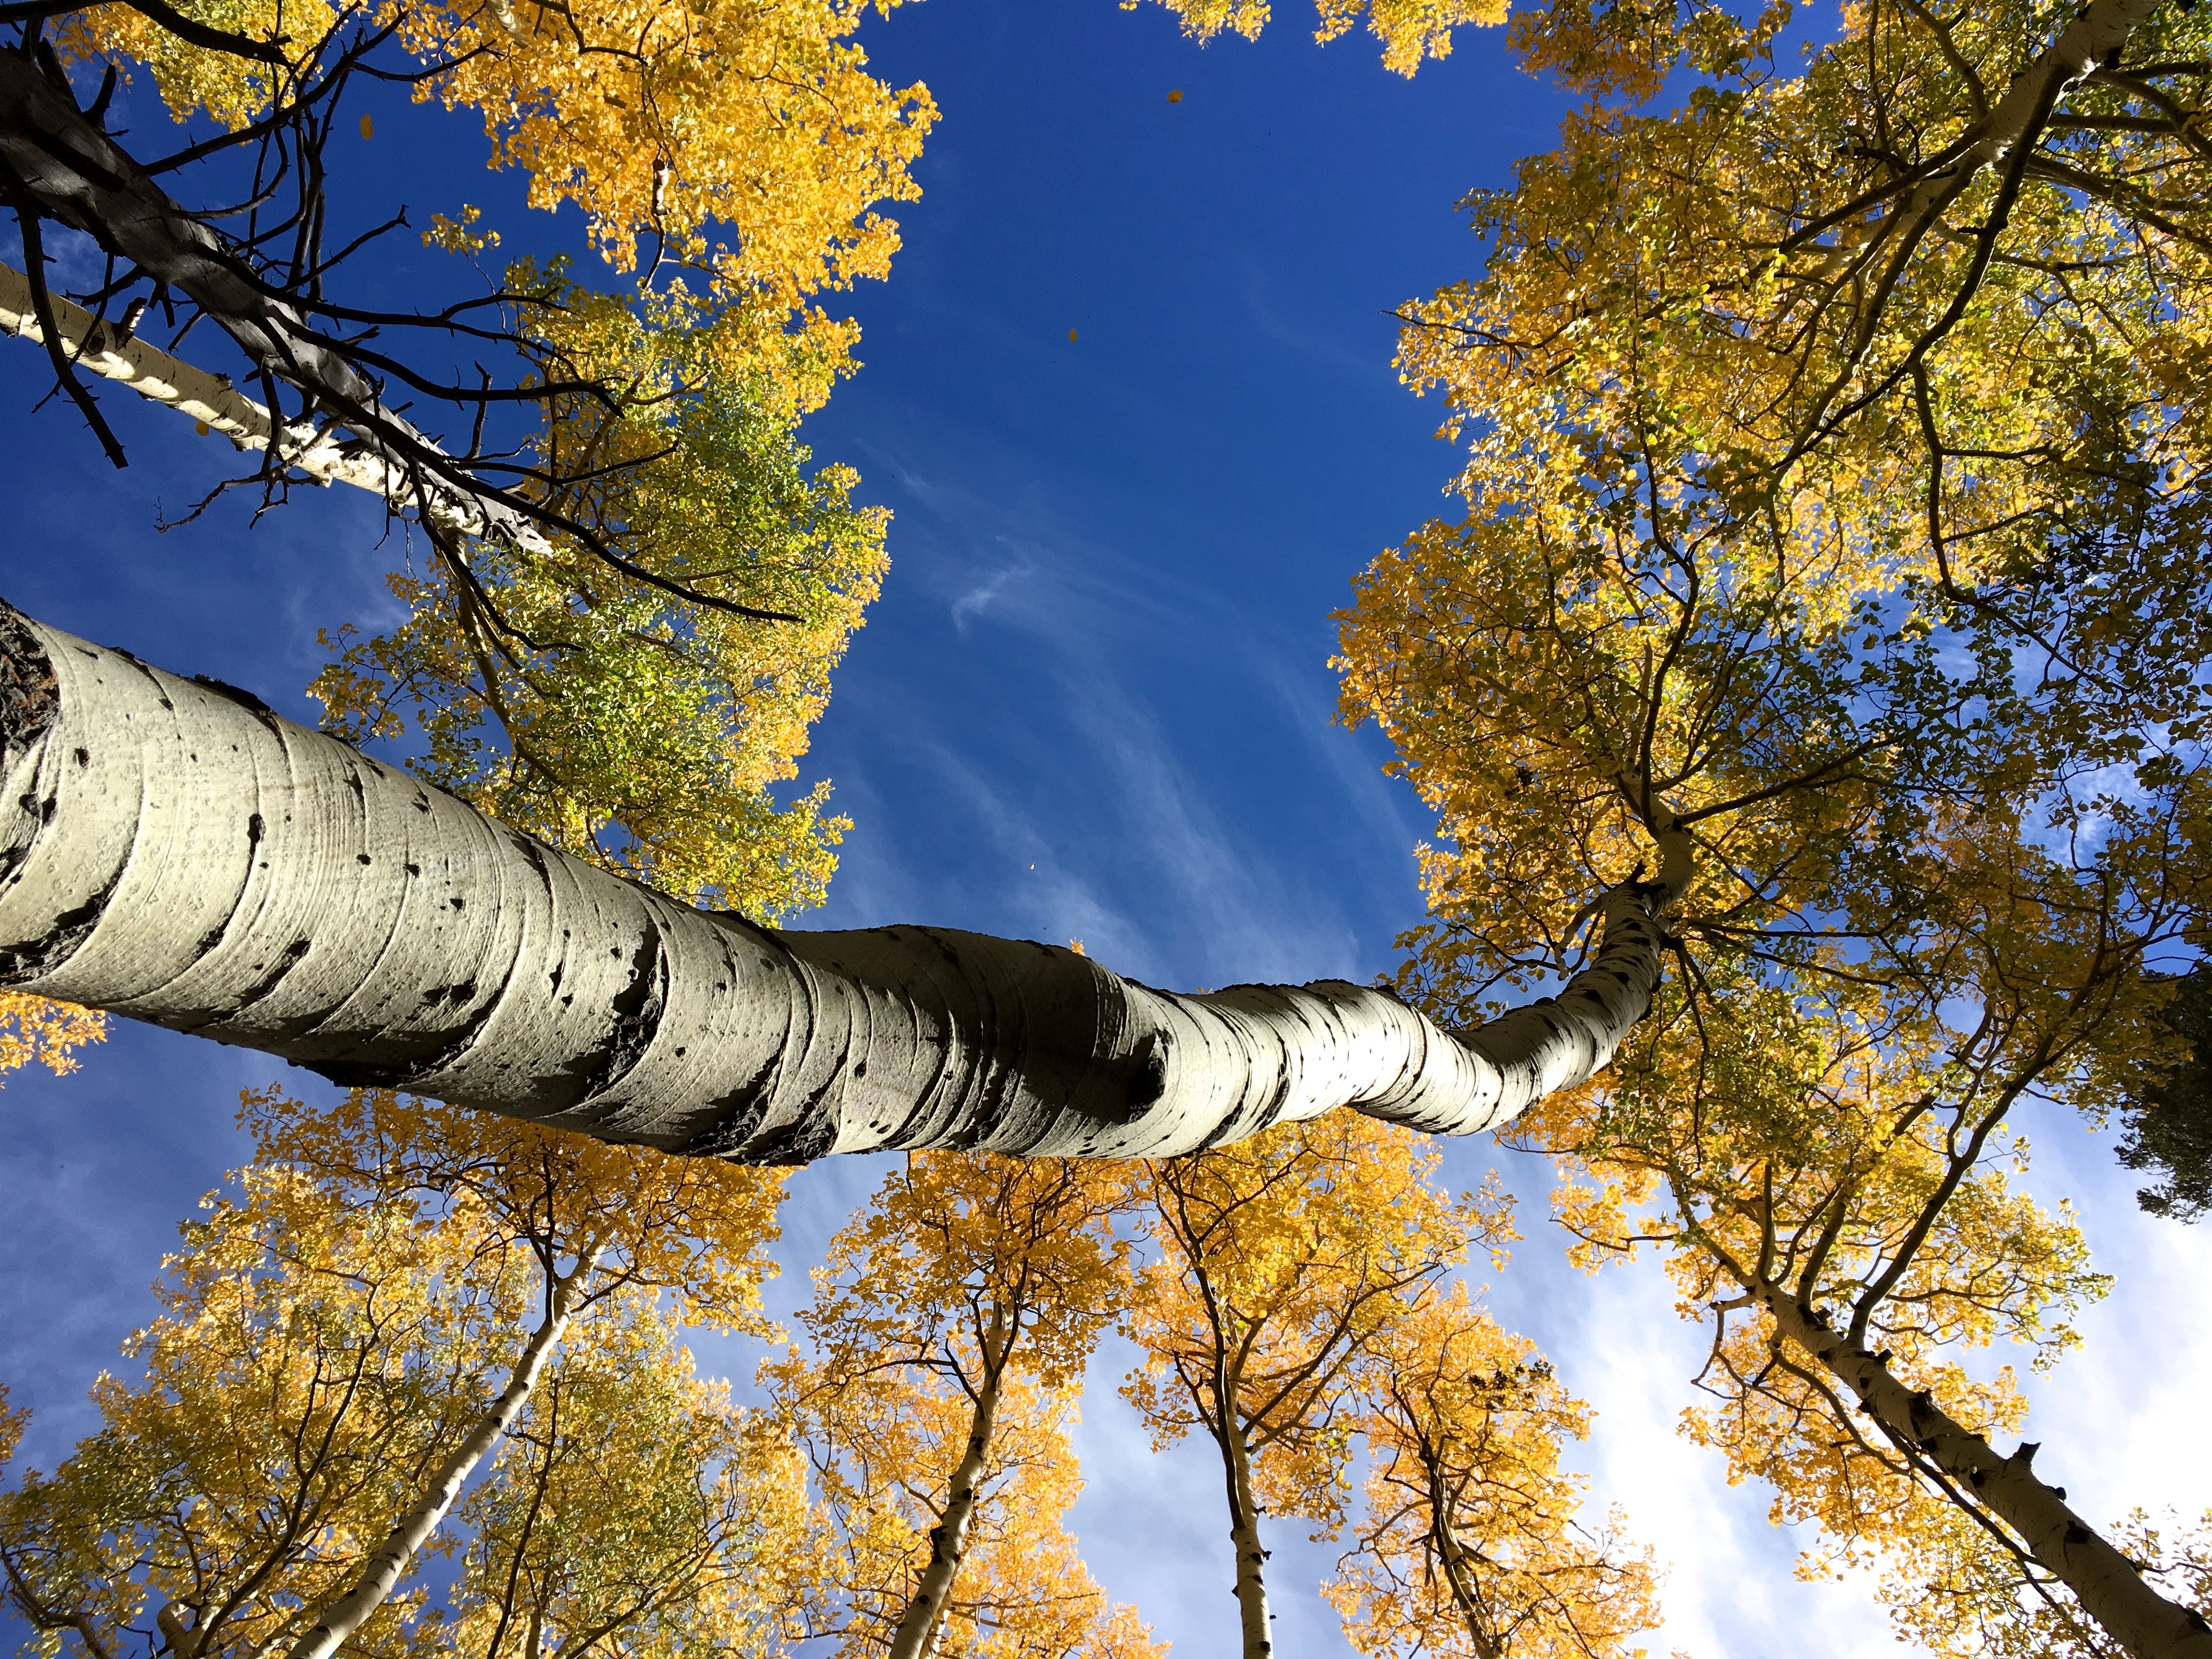
tree, nature, forest, branch, winter, plant, sky, sunlight, leaf, flower, reflection, birch, autumn, season, deciduous, woodland, flowering plant, woody plant, land plant